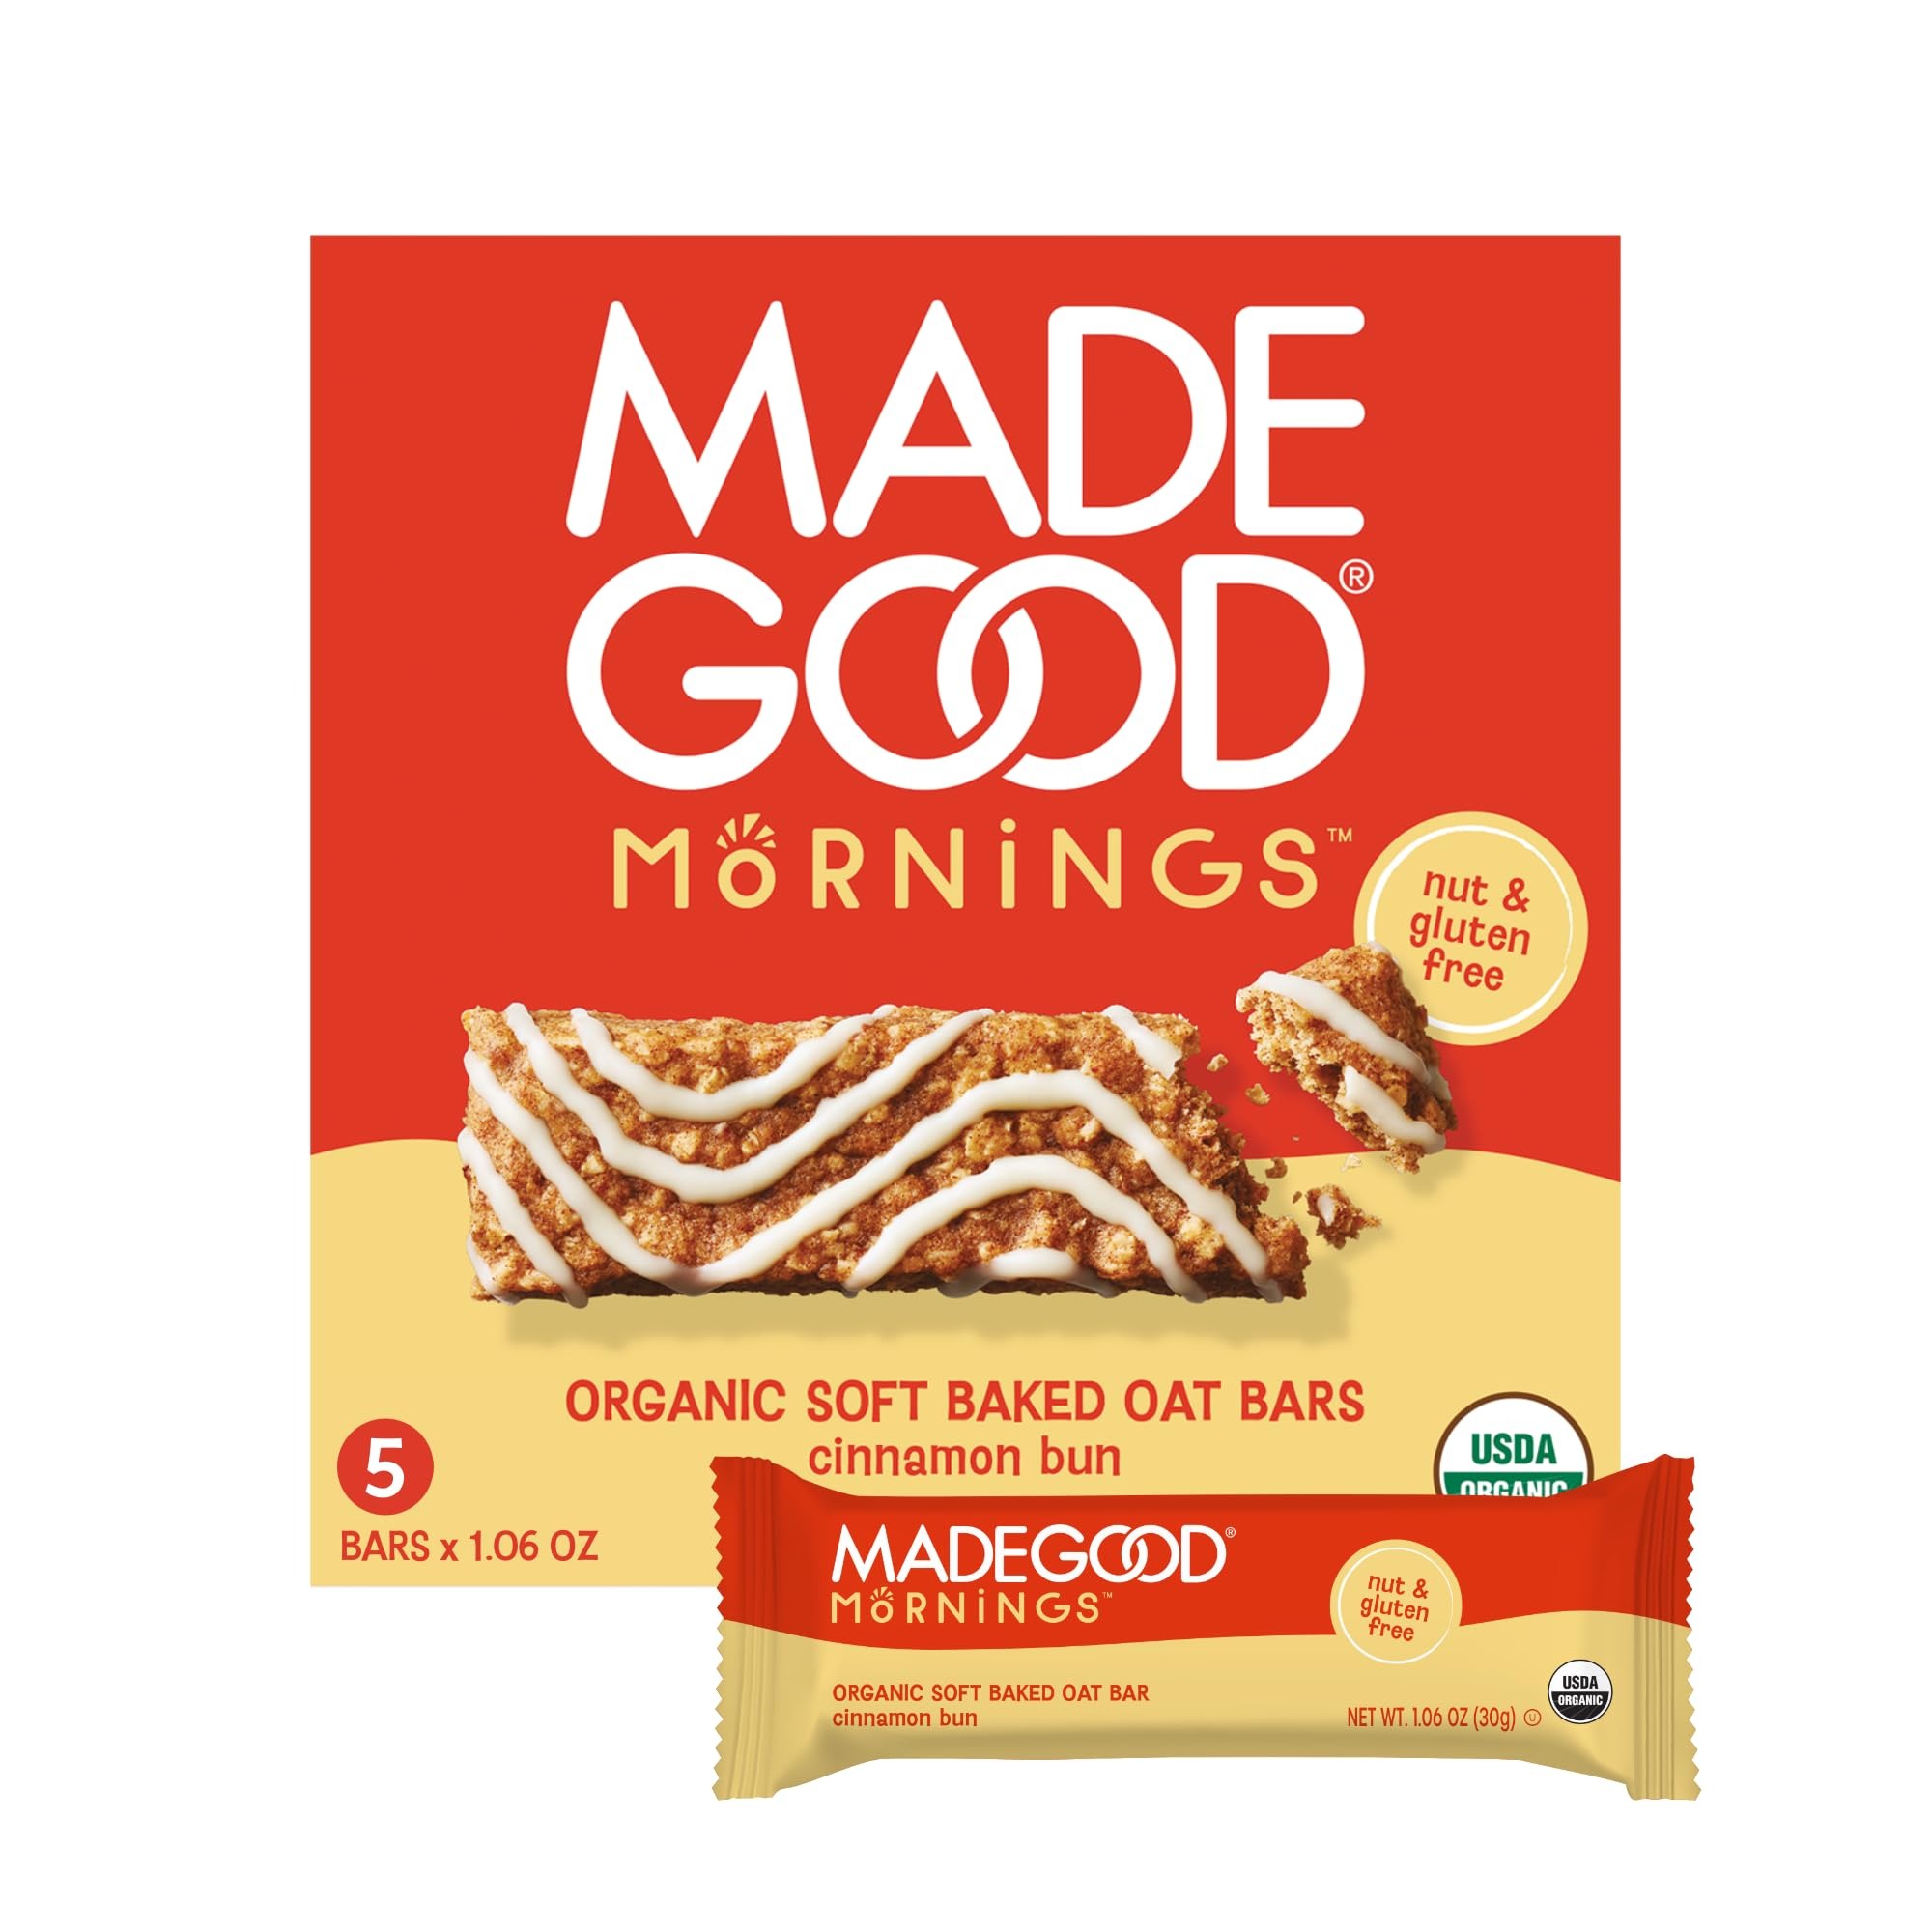
Item Name: MadeGood Morning Cinnamon Bun Bars, 5ct/5.3 Oz, Organic Snacks
Bullet Point 1: Nutritious morning bars made with wholesome ingredients: gluten-free, ethically sourced oats and cinnamon.
Bullet Point 2: The perfectly shareable snack, MadeGood Morning Bars are free from the top 8 allergens and made in a dedicated nut-free facility.
Bullet Point 3: Contains nutrients from six different vegetable extracts.
Bullet Point 4: MadeGood Morning Bars make an awesome on-the-go snack before work, school or exercise.
Bullet Point 5: Enjoy 5 (1.06 oz) individually wrapped Cinnamon Bun Morning Bars that will keep you fuller, for longer.
Value: 5.3
Unit: Ounce

Price: 4.64